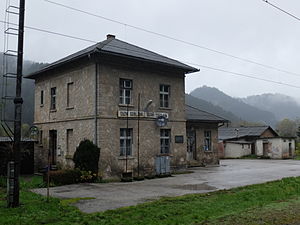
Cazin
Togstation Cazin-Srbljani pa Una-Bahn
Cazin er en by i det nordvestlige Bosnien-Hercegovina, med et indbyggertal på ca. 62.000. Byen ligger i kantonen Una-Sana, tæt ved grænsen til nabolandet Kroatien.